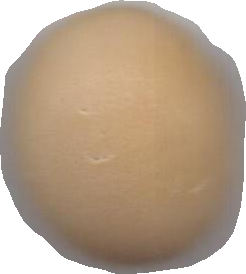
Variety: Grobogan